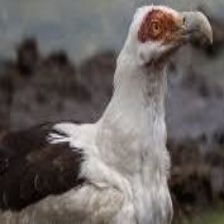
Species: PALM NUT VULTURE
Scientific name: GYPOHIERAX ANGOLENSIS
ImageNet parent category: vulture